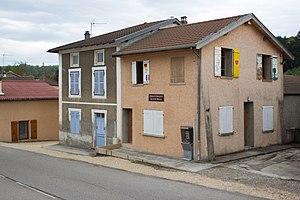
Bonnefamille est une commune française située dans le département de l'Isère en région Auvergne-Rhône-Alpes.